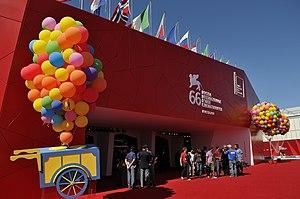
Le Palais du cinéma de Venise, situé sur le Lido, abrite la Mostra de Venise.
La Mostra de Venise ou le Festival international du film de Venise est un festival de cinéma qui se déroule annuellement en septembre, dans l'historique Palais du cinéma, sur le lungomare Marconi, au Lido de Venise.